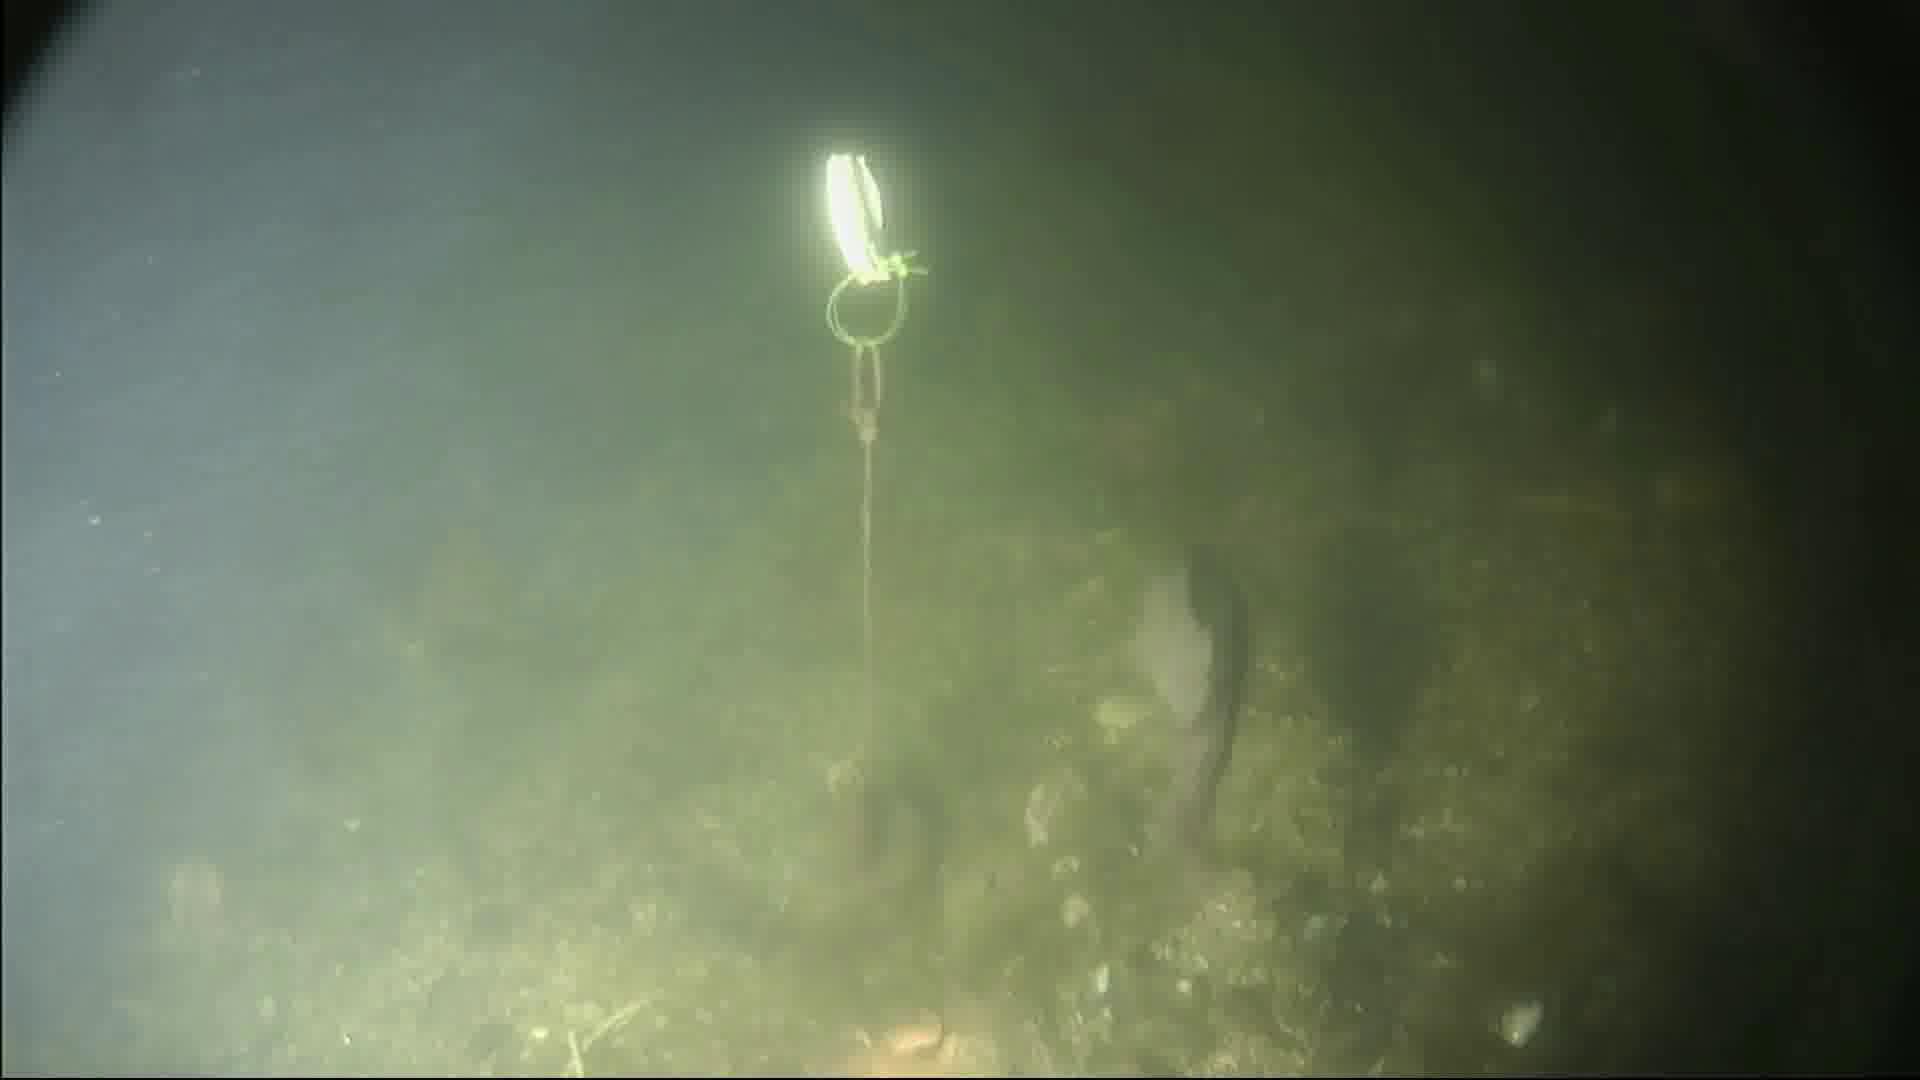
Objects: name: fish
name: starfish